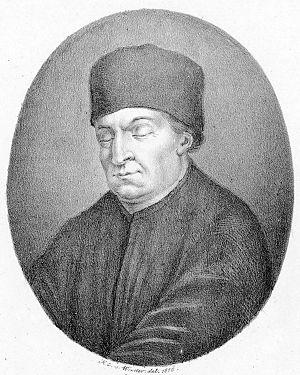
-